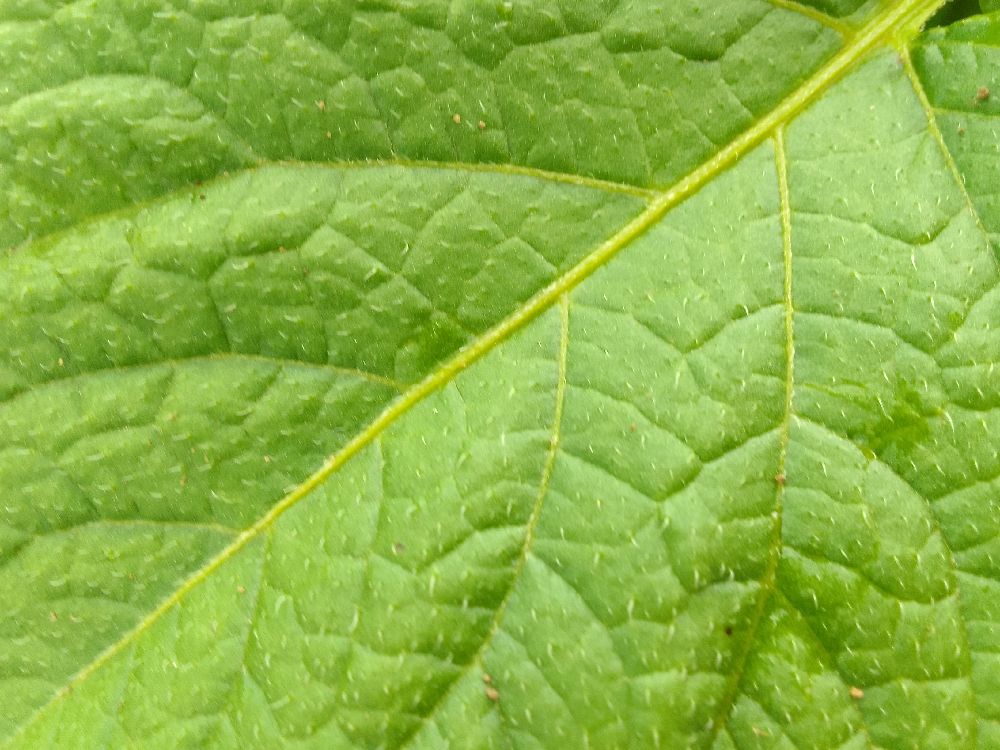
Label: Healthy